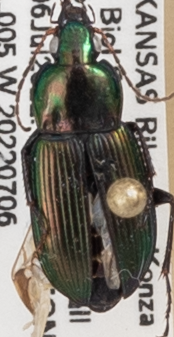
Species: Poecilus chalcites
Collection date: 2022-07-06
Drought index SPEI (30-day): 1.128
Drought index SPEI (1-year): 0.006
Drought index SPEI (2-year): -0.05